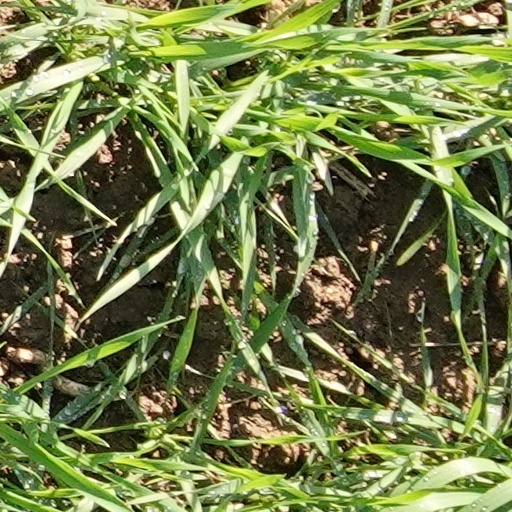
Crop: wheat